Question: Please indicate a possible affordance area of bicycle that can be used for sitting
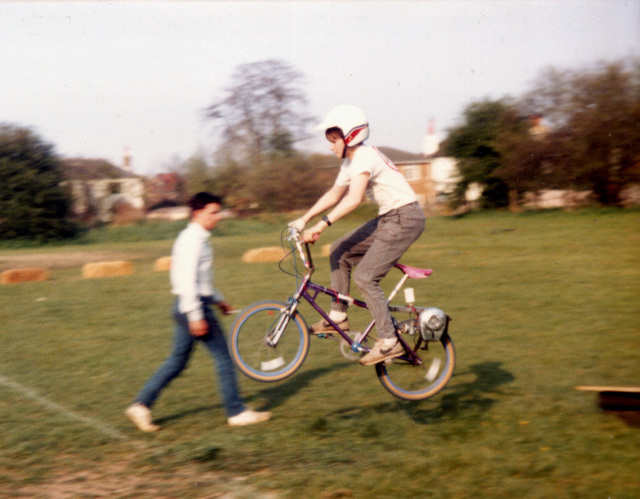
Answer: [393.5, 256.5, 435.5, 281.5]